C1orf198

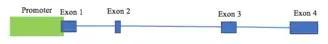
A simple diagram of C1orf198, showing the exons, introns, and promoter.

Genomatix predicted several promoters, but the best prediction was of a 1,223 bp long promoter that overlapped with exon 1 of C1orf198 by 82 bp. This promoter, GXP_127773, was conserved in all 15 orthologs found by Genomatix.